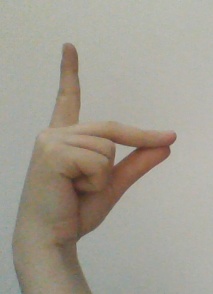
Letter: ta